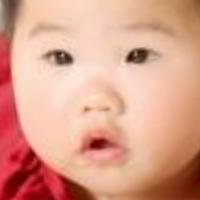
Age group: age 01-10